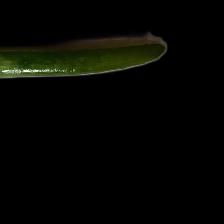
Plant: Aloe Vera